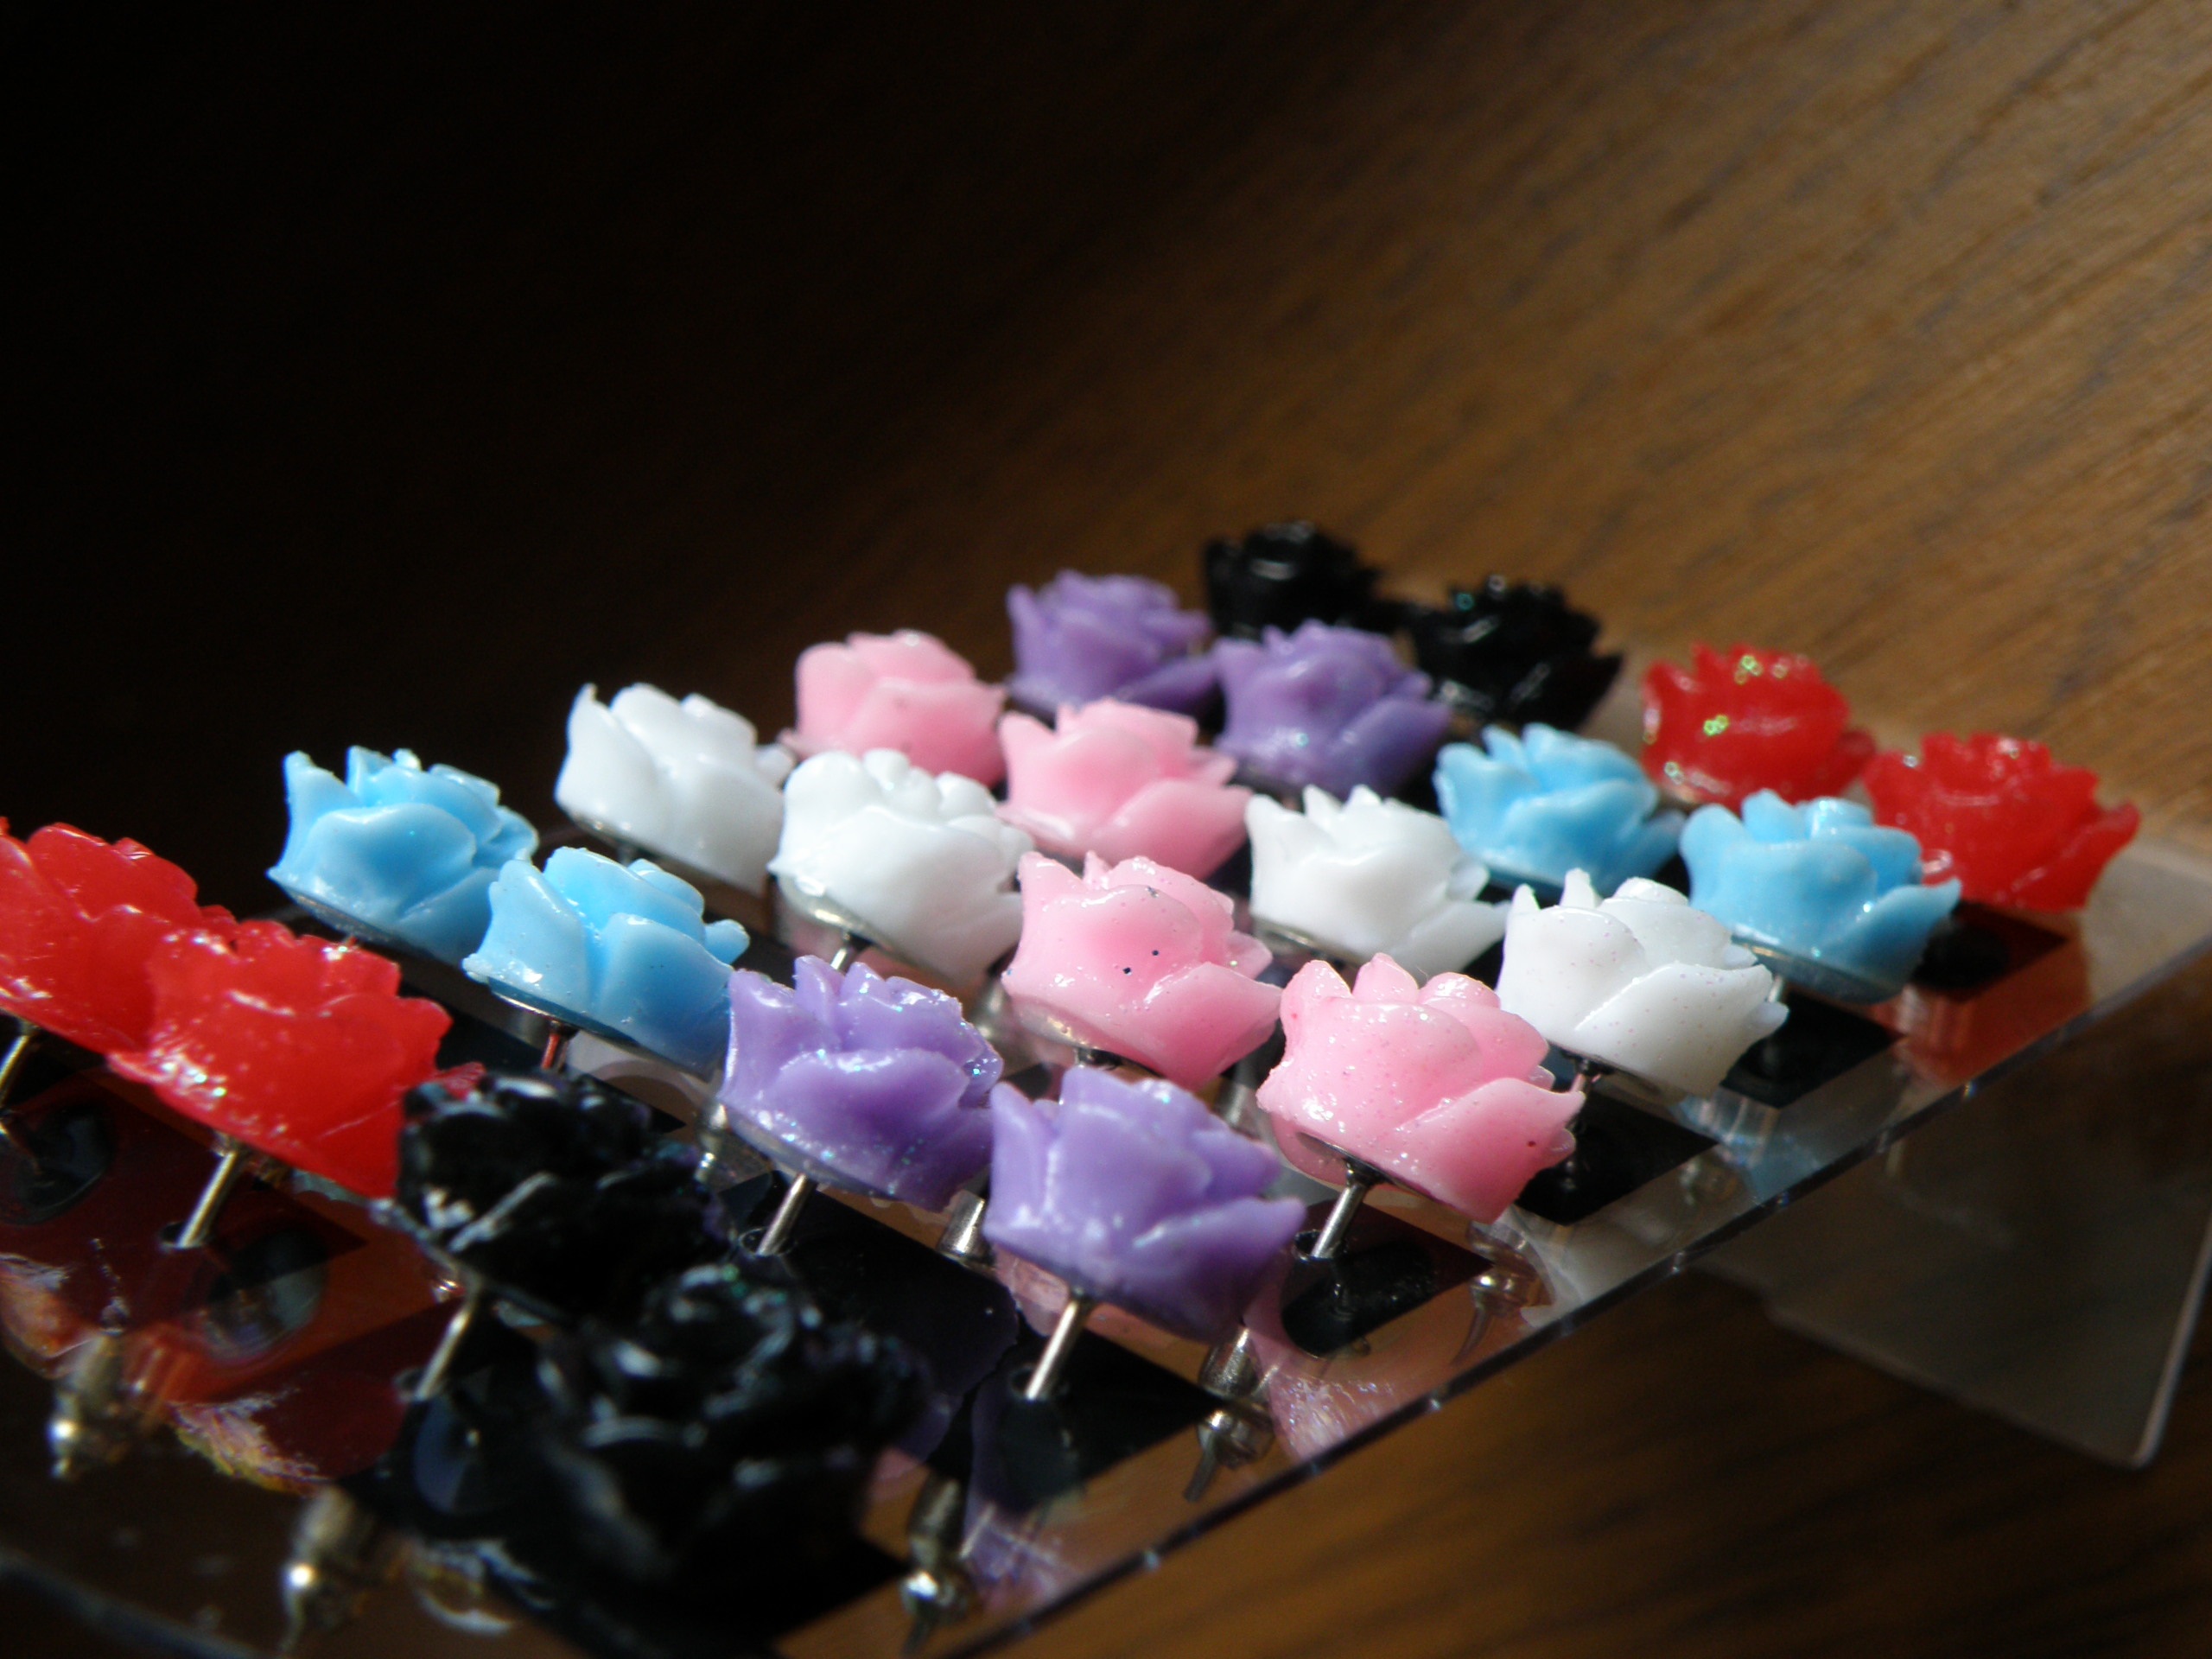
flower, petal, rose, food, color, dessert, toy, jewelry, art, earrings, plato